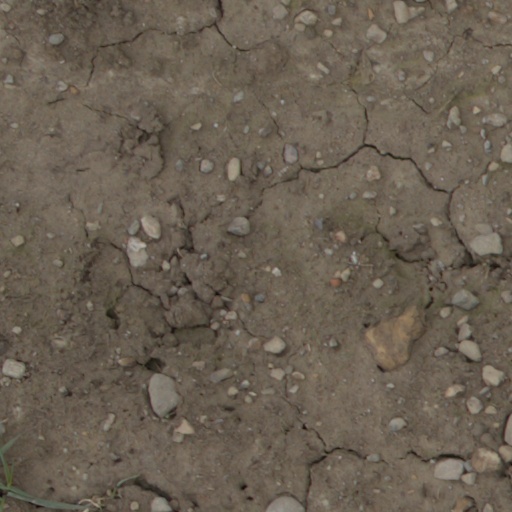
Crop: wheat